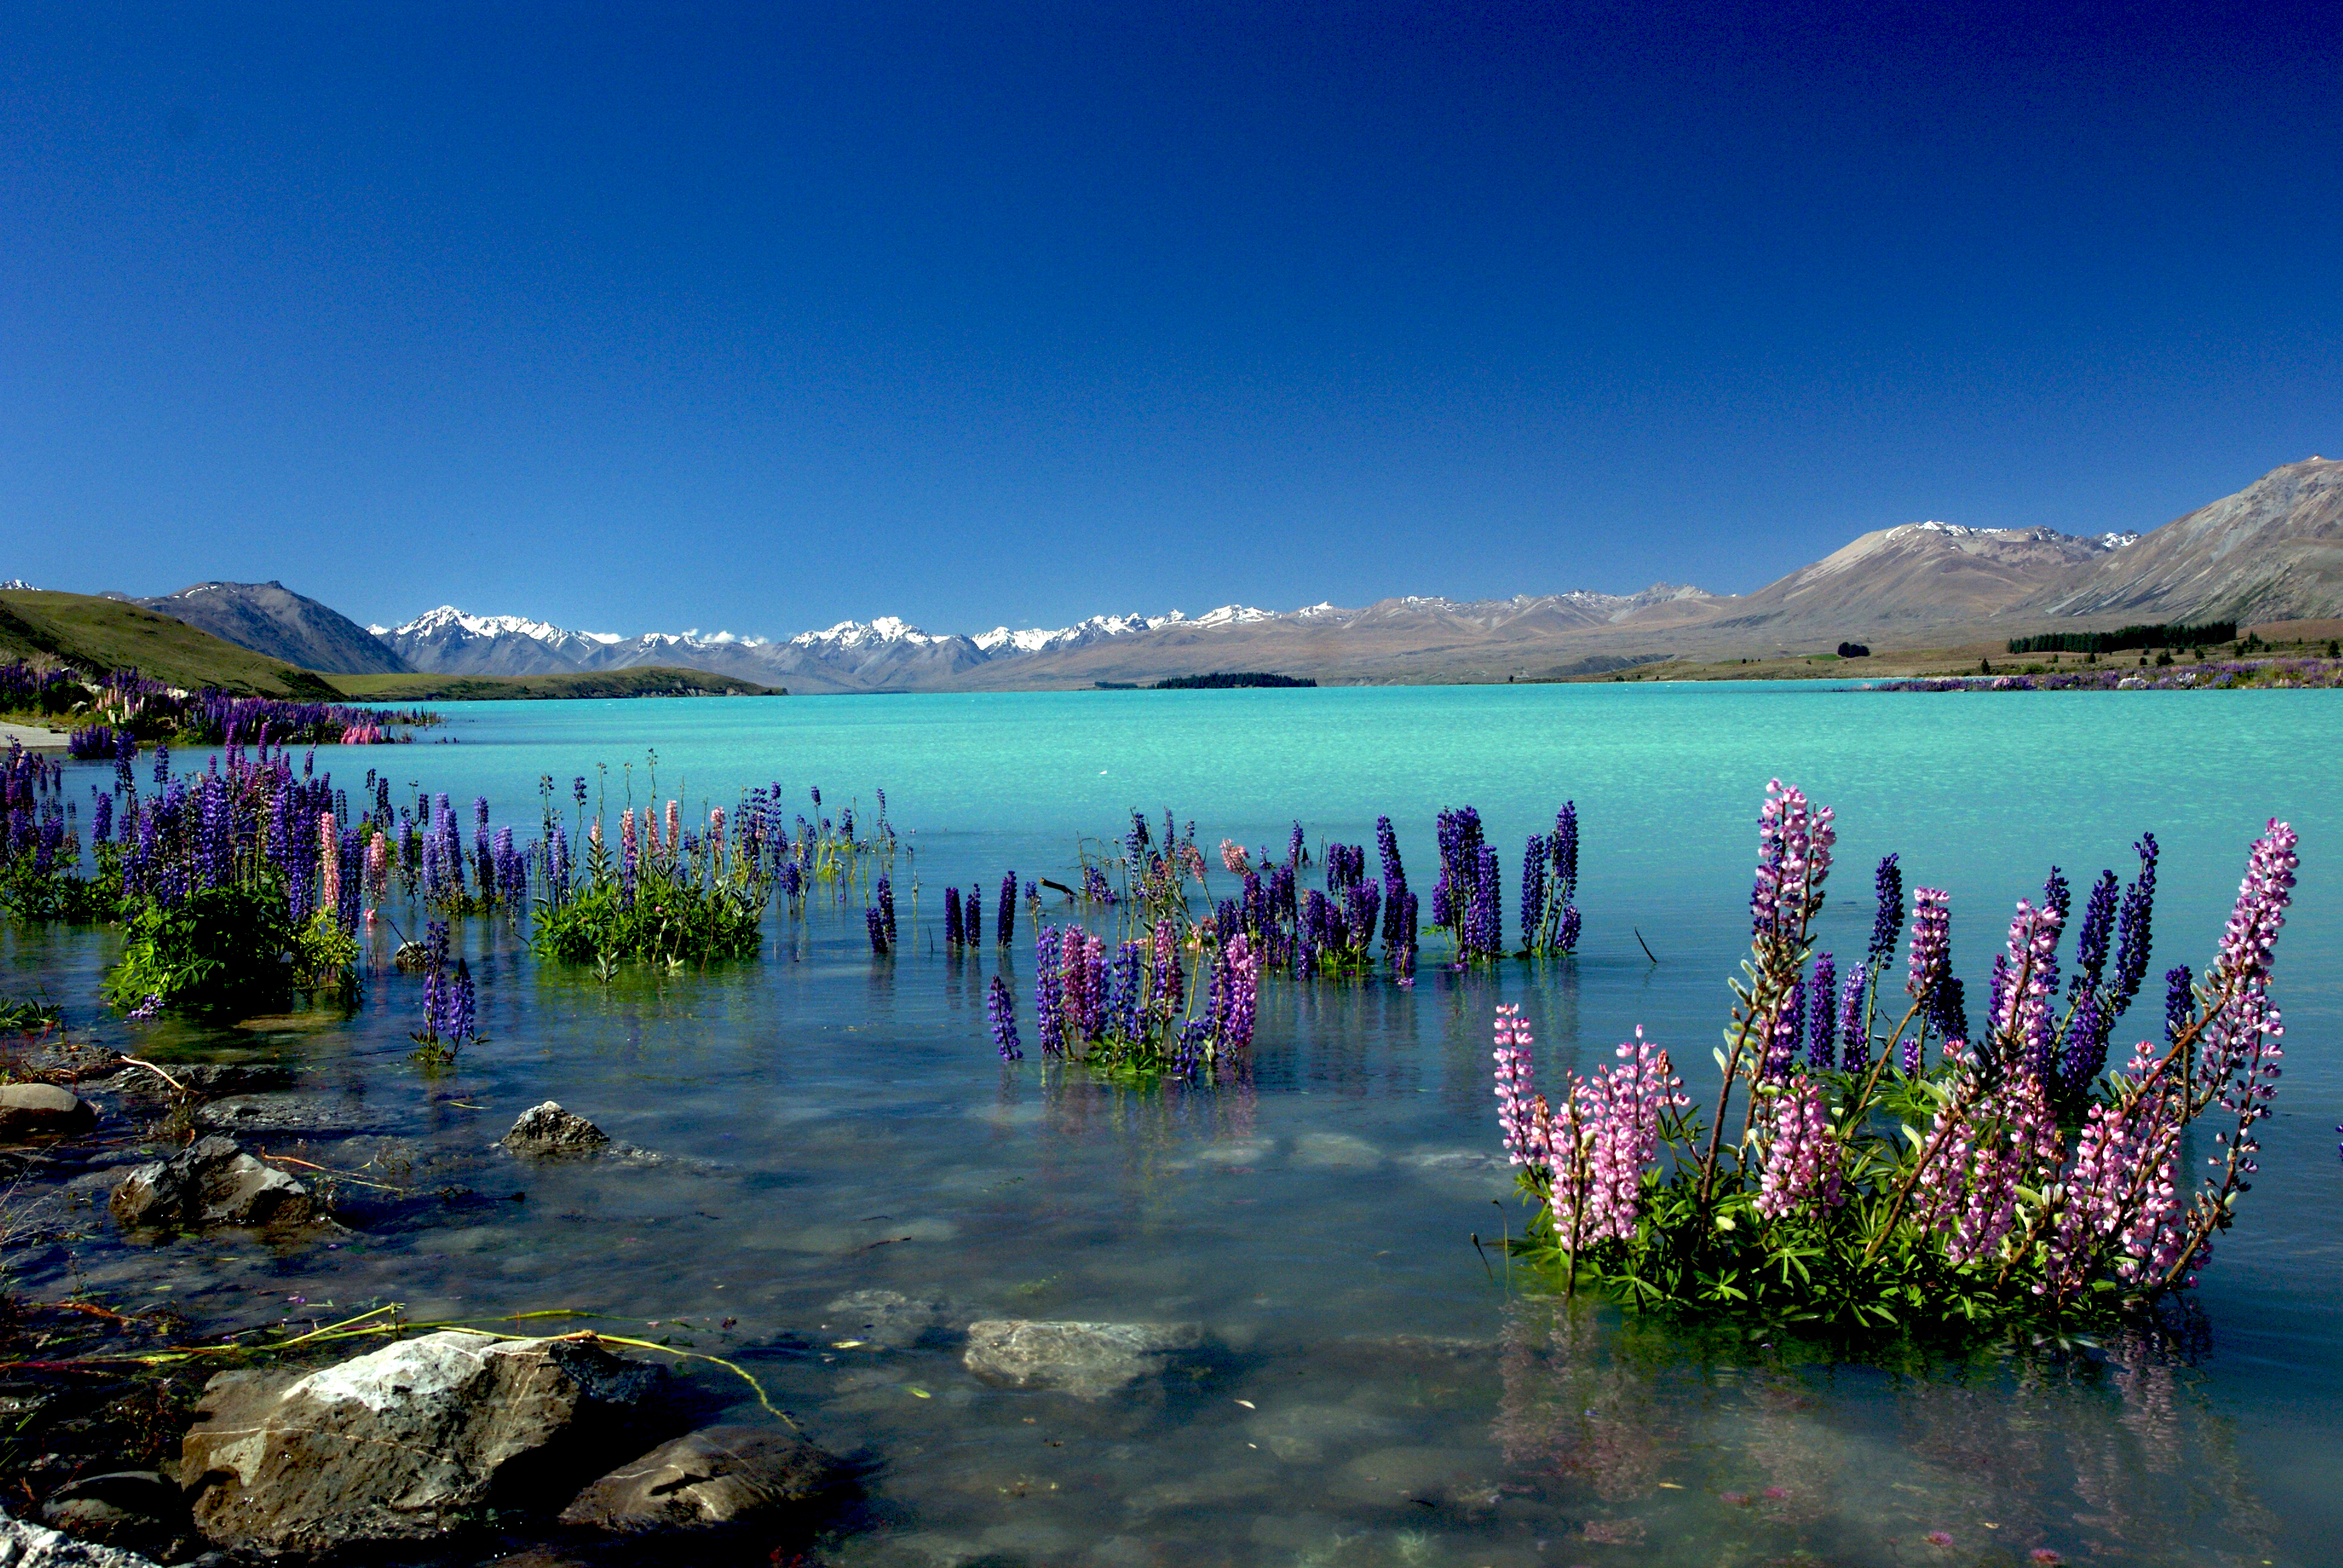
beach, landscape, sea, coast, water, ocean, shore, lake, vacation, clear, cove, reflection, lagoon, bay, body of water, bluewater, newzealand, day, laketekapo, russelllupins, sonydslra300, southislandscenerylake, loch